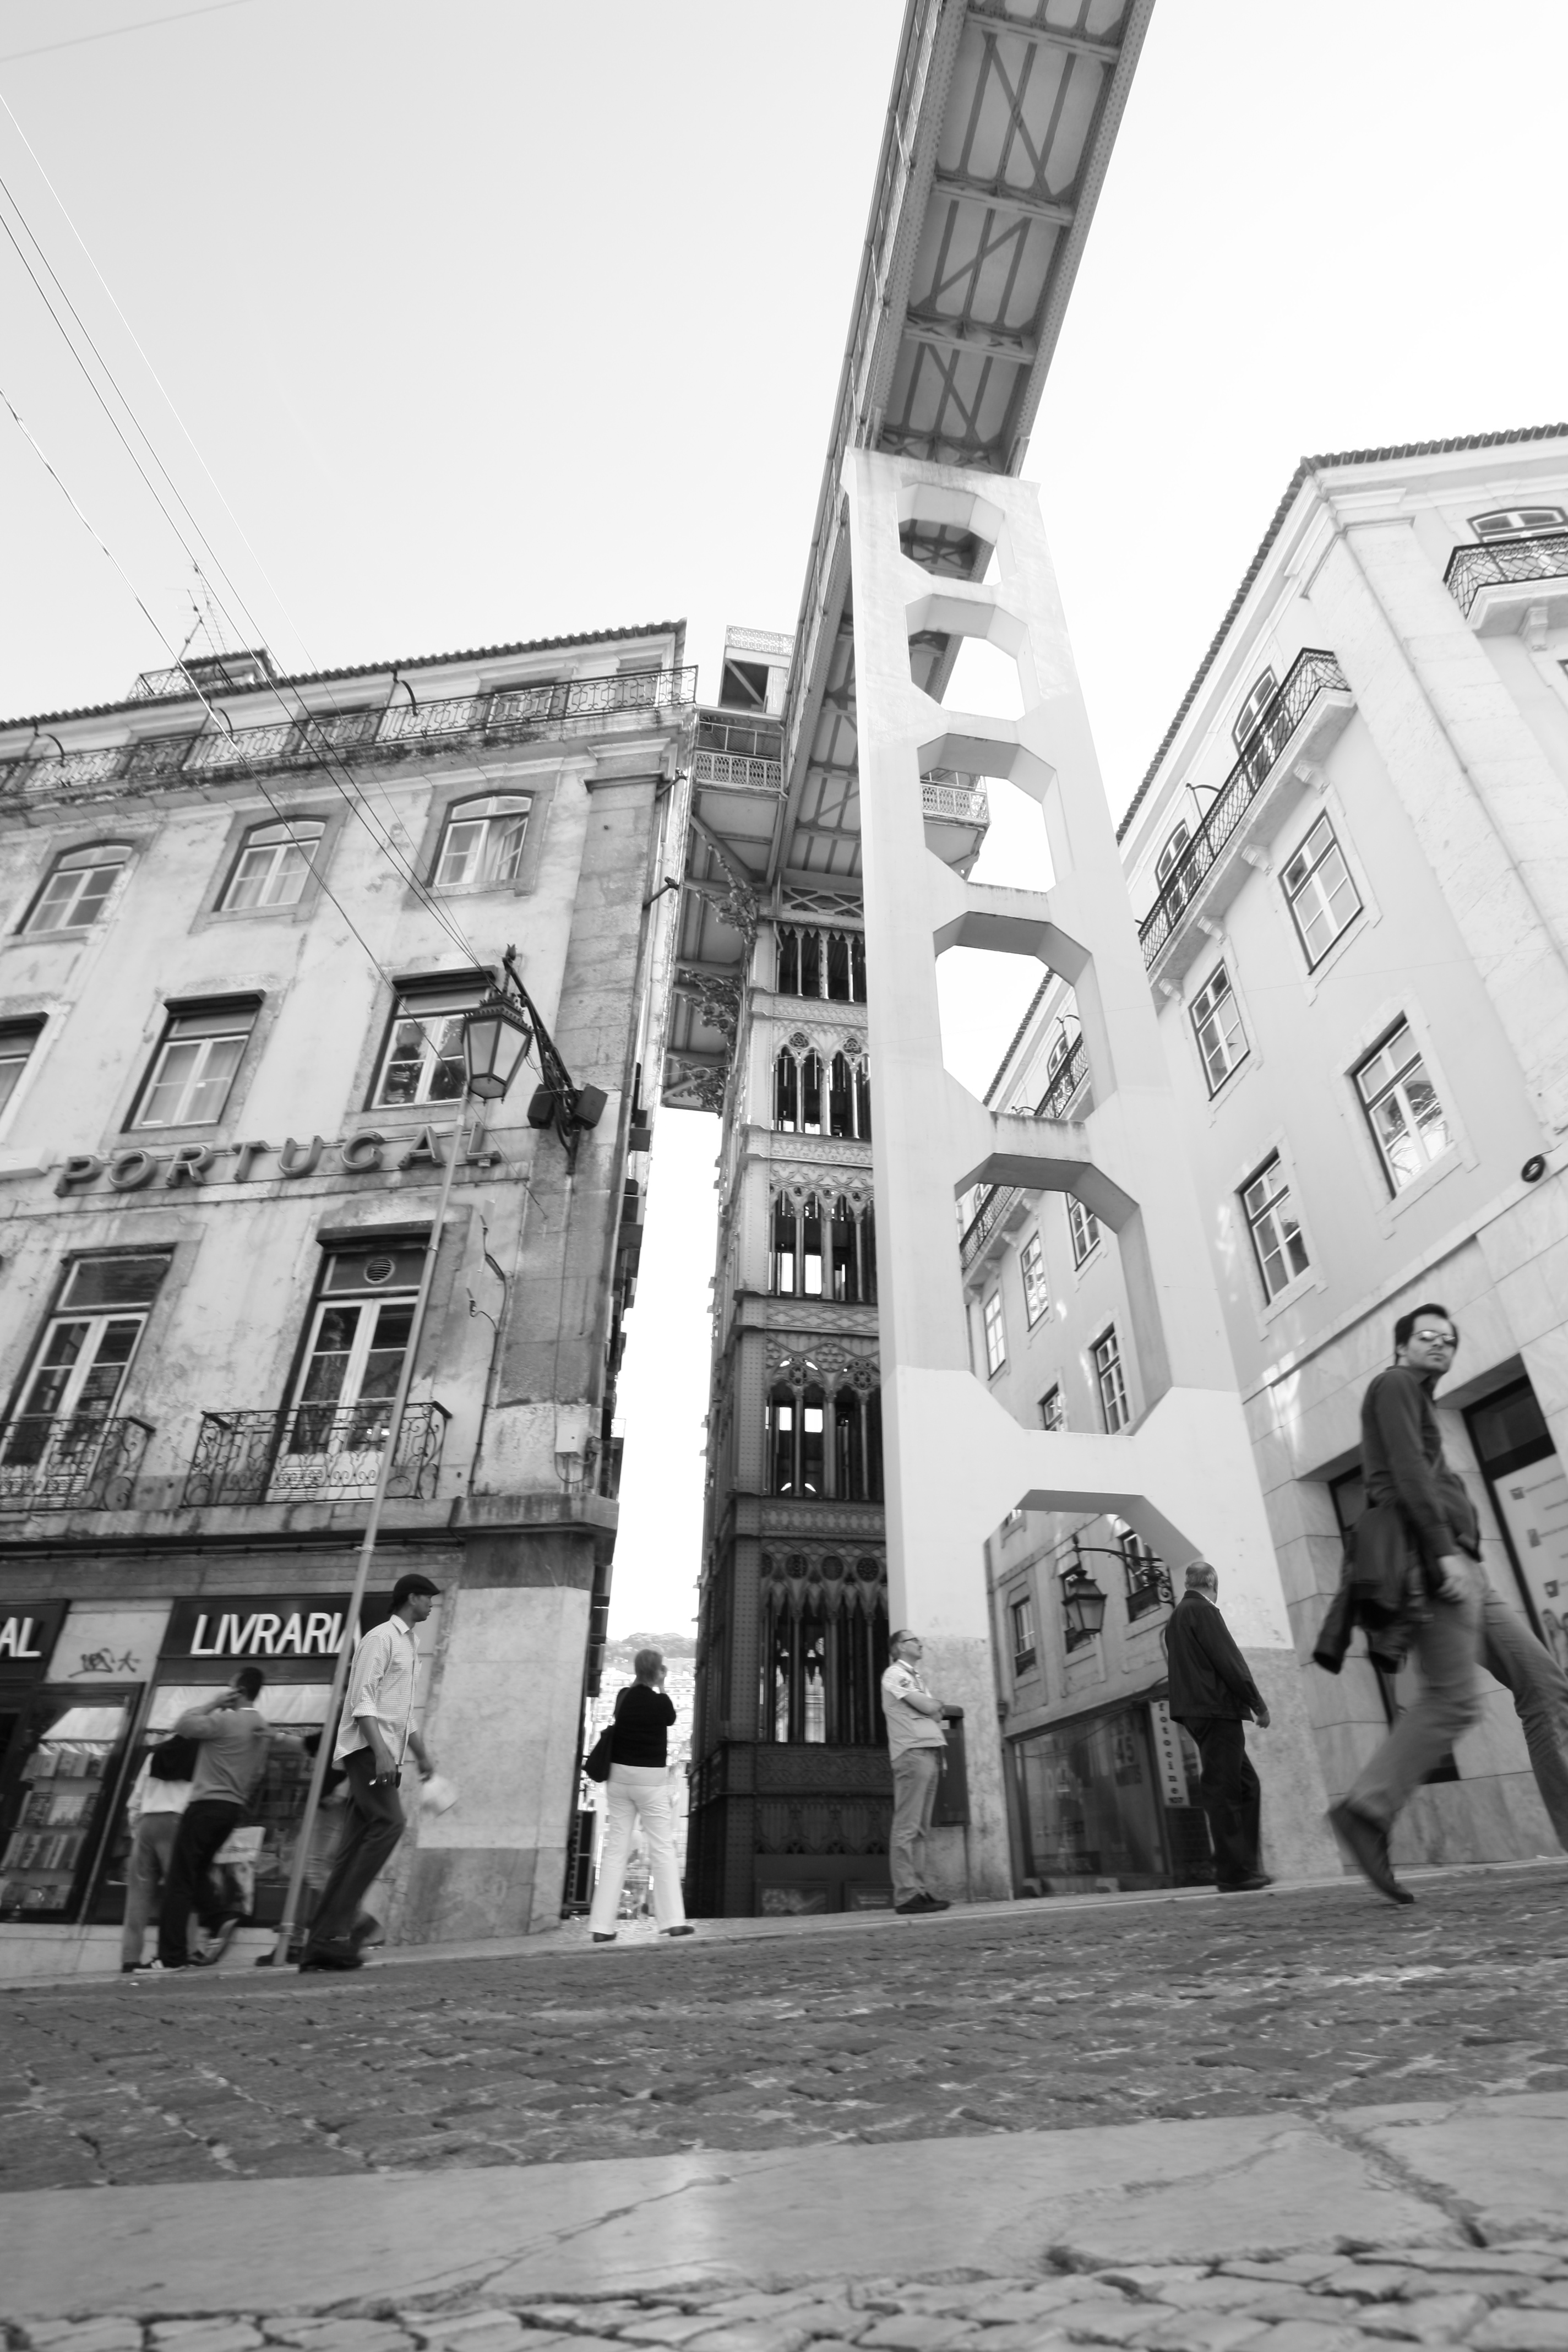
lisbon, building, black and white, landmark, town, infrastructure, monochrome photography, urban area, neighbourhood, street, architecture, photography, wall, road, city, daytime, metropolis, monochrome, residential area, facade, metropolitan area, sky, window, angle, downtown, stock photography, alley, skyscraper